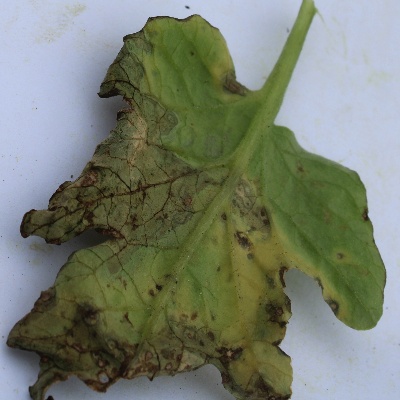
Crop: Tomato
Condition: septoria leaf spot